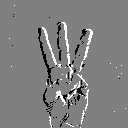
ASL letter: w